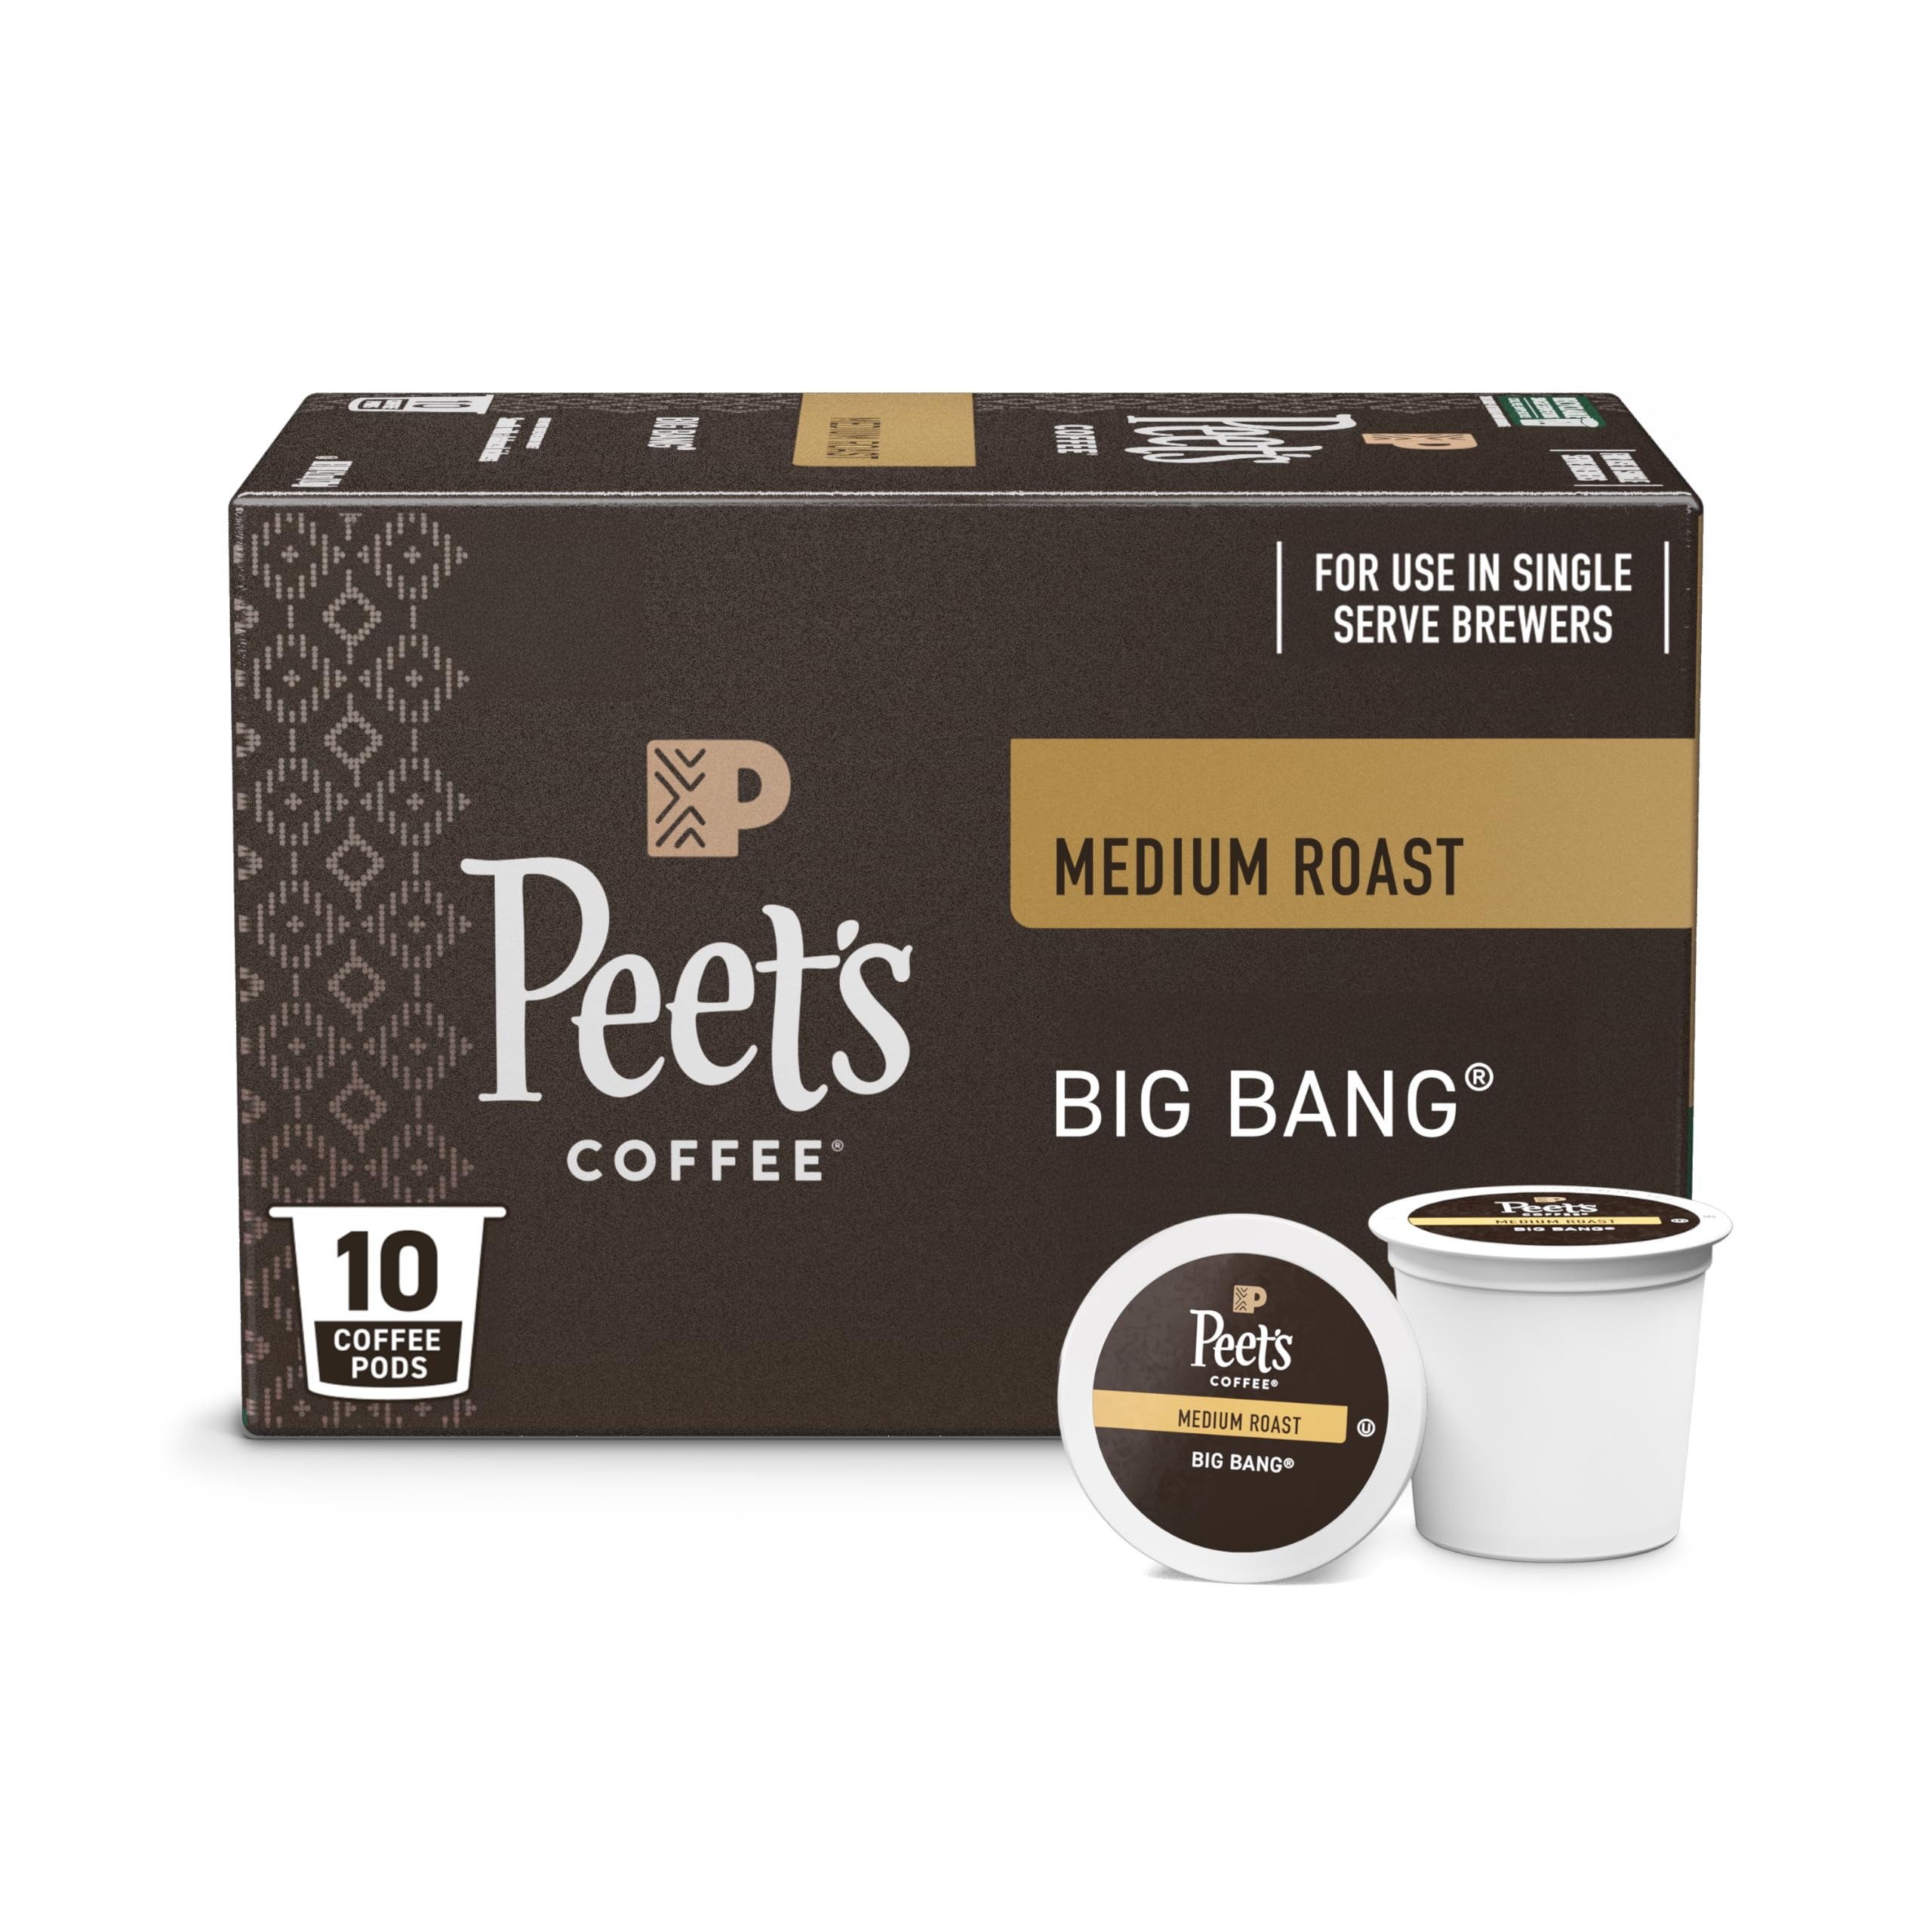
Item Name: Peet's Coffee, Medium Roast Keurig K-Cup Pods - Big Bang 10 Count (1 Box of 10 K-Cup Pods)
Bullet Point 1: Contains one (1) Box of 10 Peet's Big Bang Medium Roast Coffee Keurig K-Cup Pods - 100% Arabica Coffee
Bullet Point 2: Flavor and Roast: Medium Roast. Our most loved medium roast. Smooth with a balanced richness. Some have described Alfred Peet as the "big bang" of craft coffee, the one who started it all
Bullet Point 3: Brewing Methods: Peet's single serve, K-Cup Pods are compatible with all Keurig K-Cup Brewers
Bullet Point 4: Recyclable: Peet's K-Cup Pods are fully recyclable - peel, compost or dispose grounds & recycle. Check locally, not recycled in all communities.
Bullet Point 5: Sourcing with Impact: The coffee you buy can impact the welfare of the people and planet. Peet's is actively engaged in driving positive impact in communities where our coffees are grown.
Value: 10.0
Unit: Count

Price: 12.74